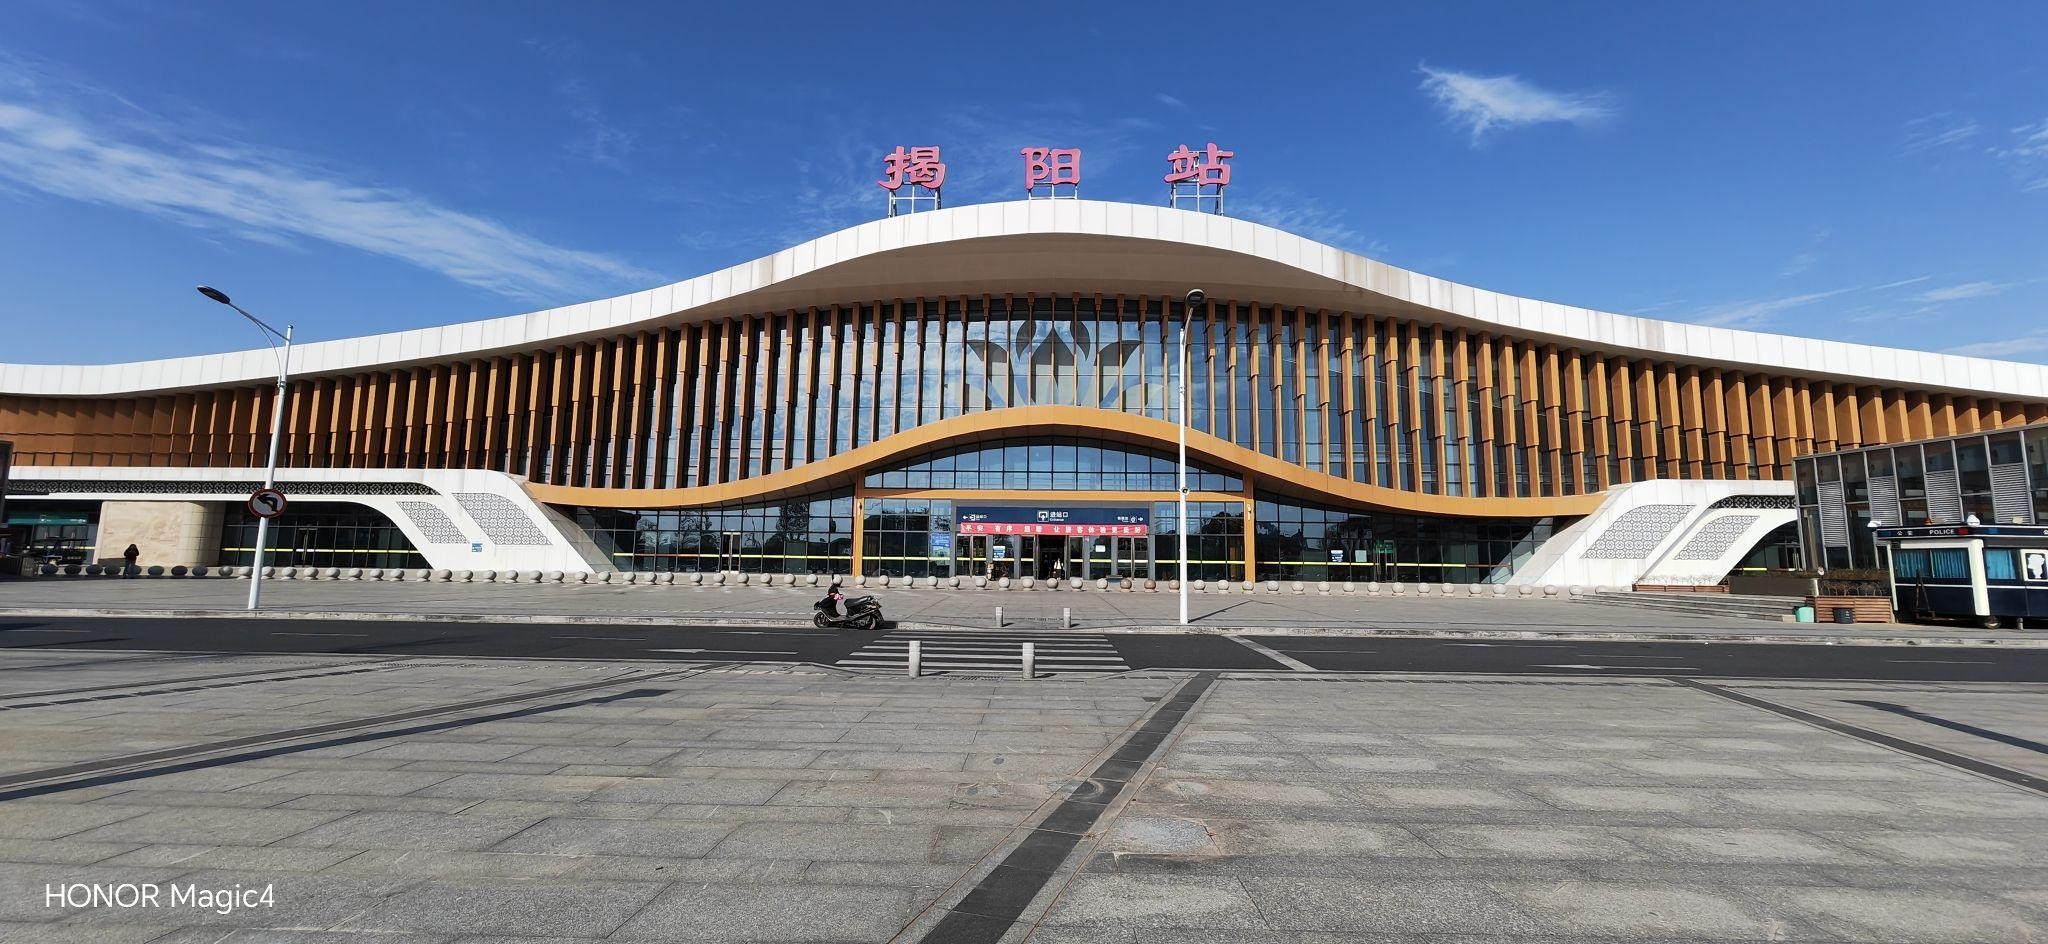
地标名称：揭阳站
所在城市：揭阳市·揭东区